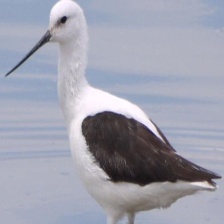
Species: BANDED STILT
Scientific name: CLADORHYNCHUS LEUCOCEPHALUS